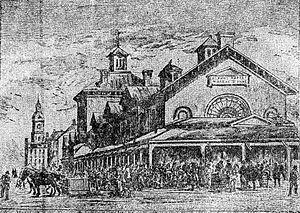
Marché Sainte-Anne en 1880, Montréal.